Marvel Cinematic Universe: Phase Four

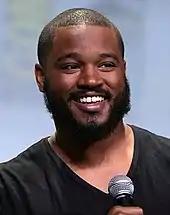
Ryan Coogler, director of "Black Panther" and ""

The leaders of the kingdom of Wakanda fight to protect their nation in the wake of King T'Challa's death, and a new threat emerges from the hidden undersea nation of Talokan.